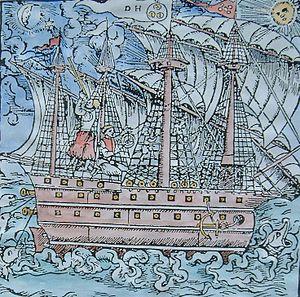
La science de la navigation a pour objet principal la solution des deux problèmes suivants :
L’astrolabe nautique est un ancien instrument de navigation servant principalement à faire le point, soit déterminer la latitude.